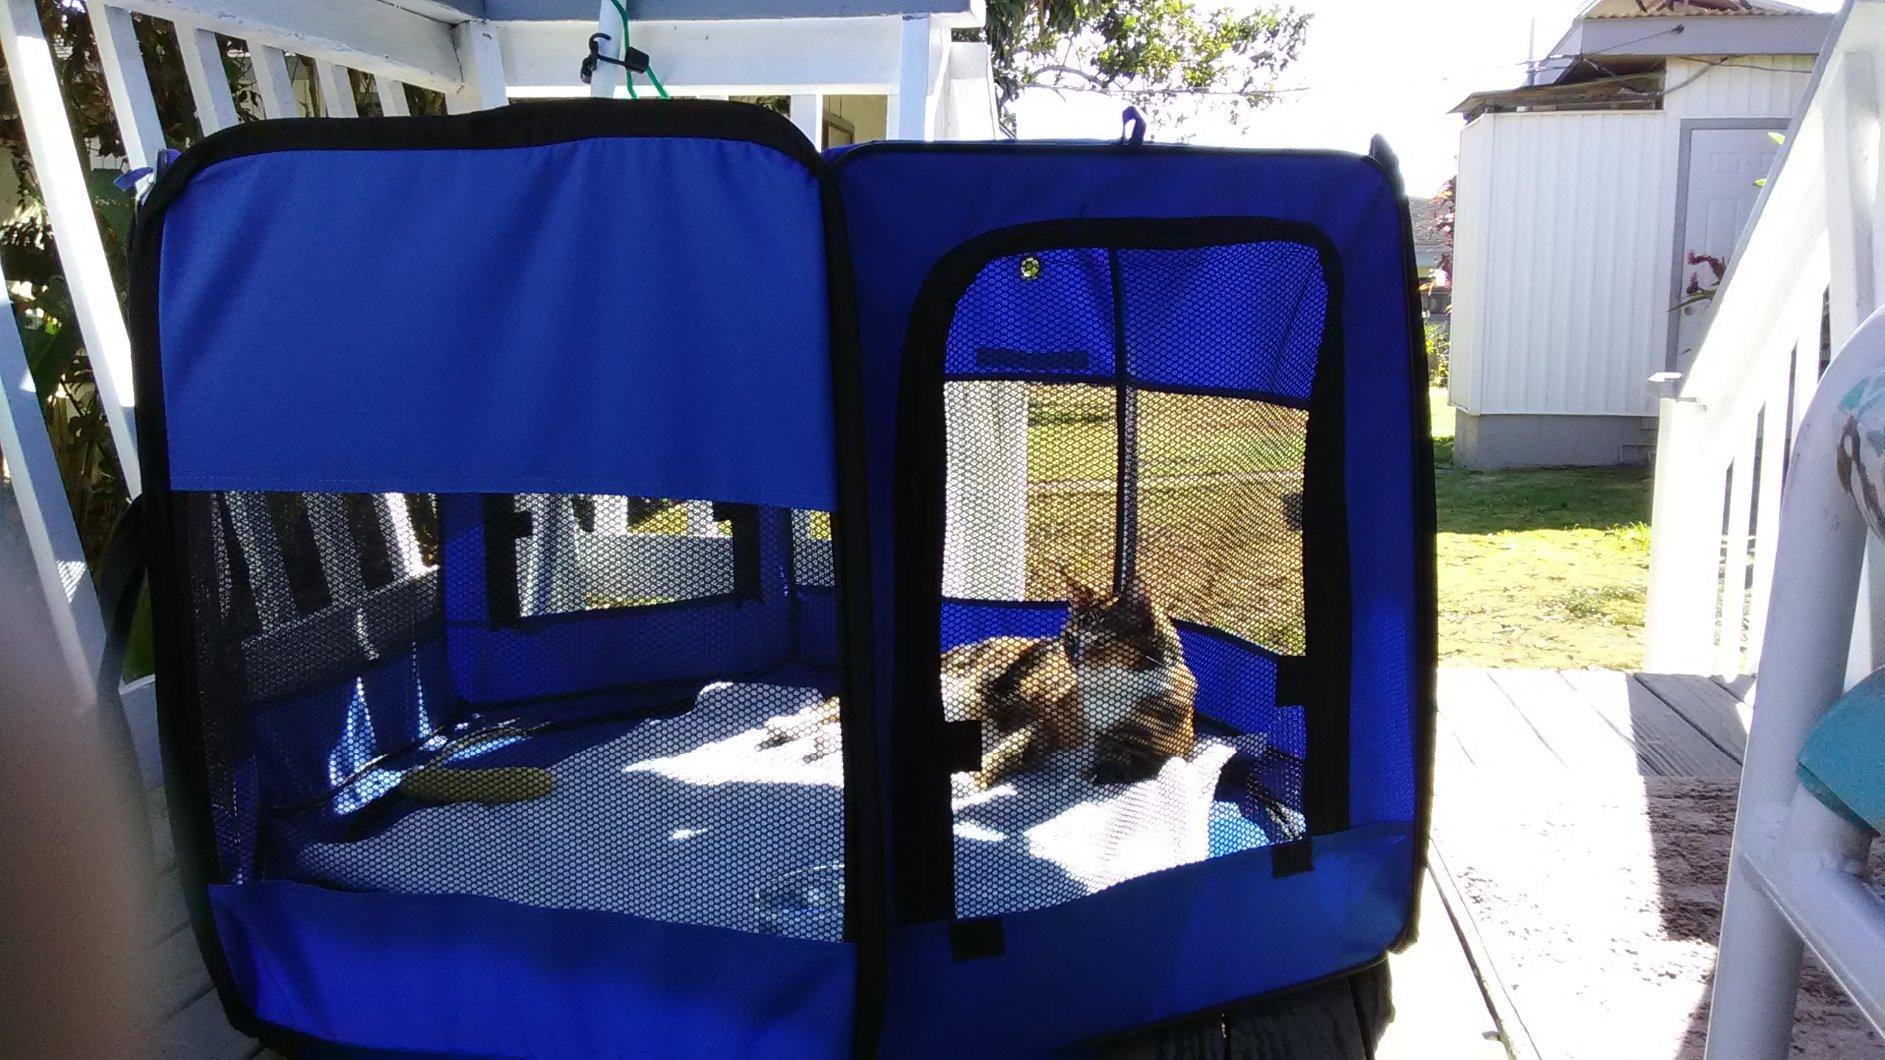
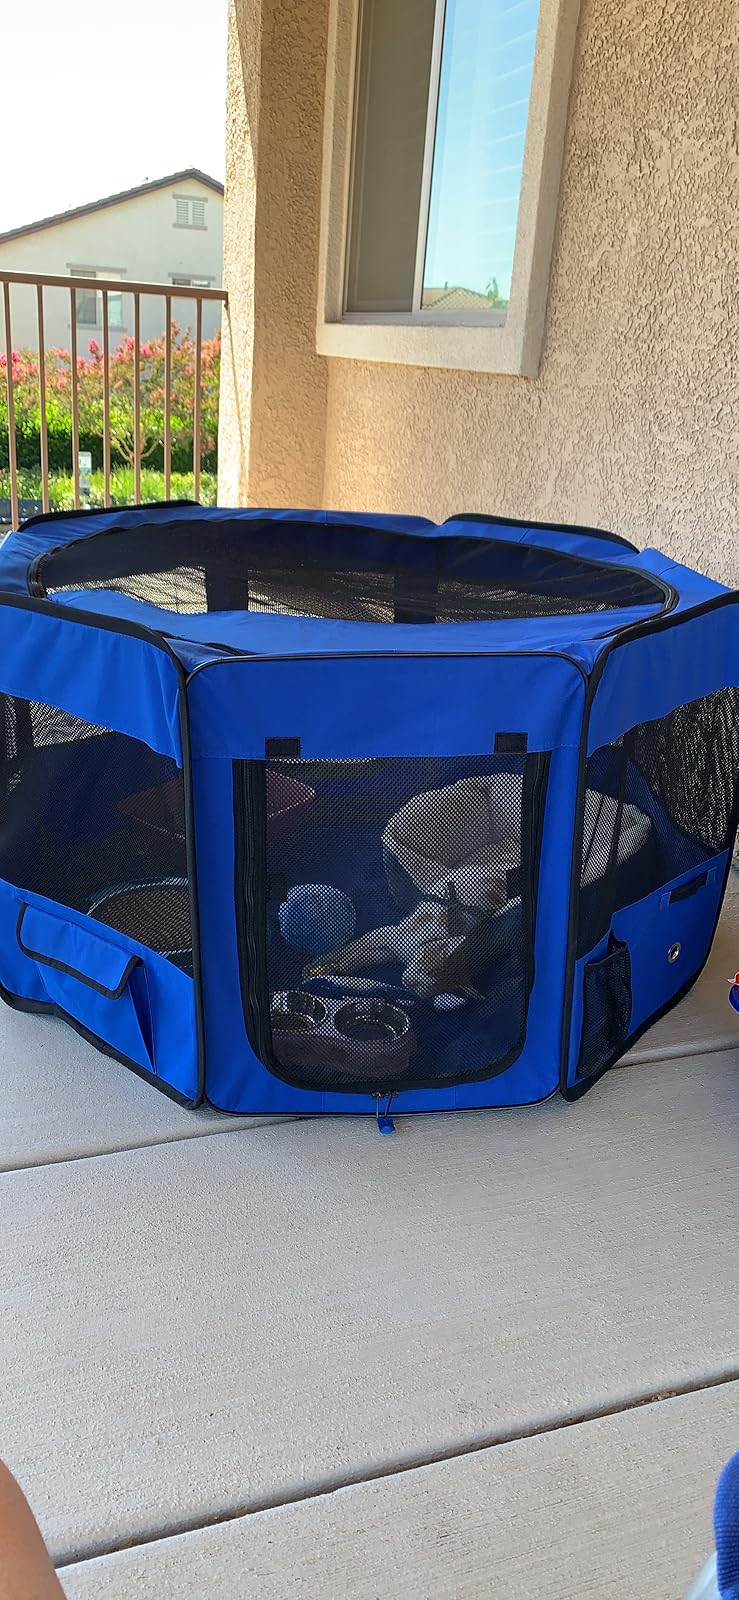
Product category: items_kennel
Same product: yes